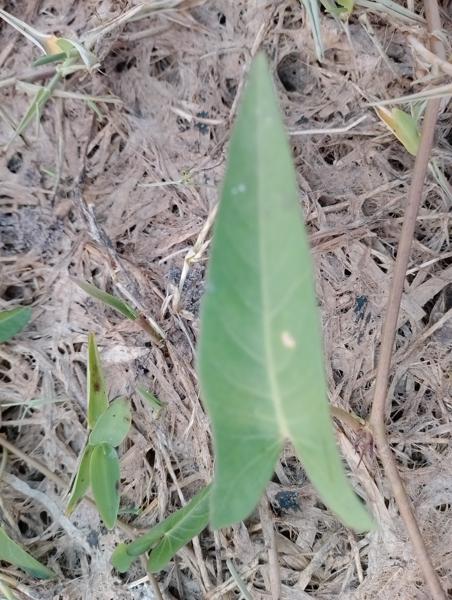
Weed species: Ipomoea aquatic